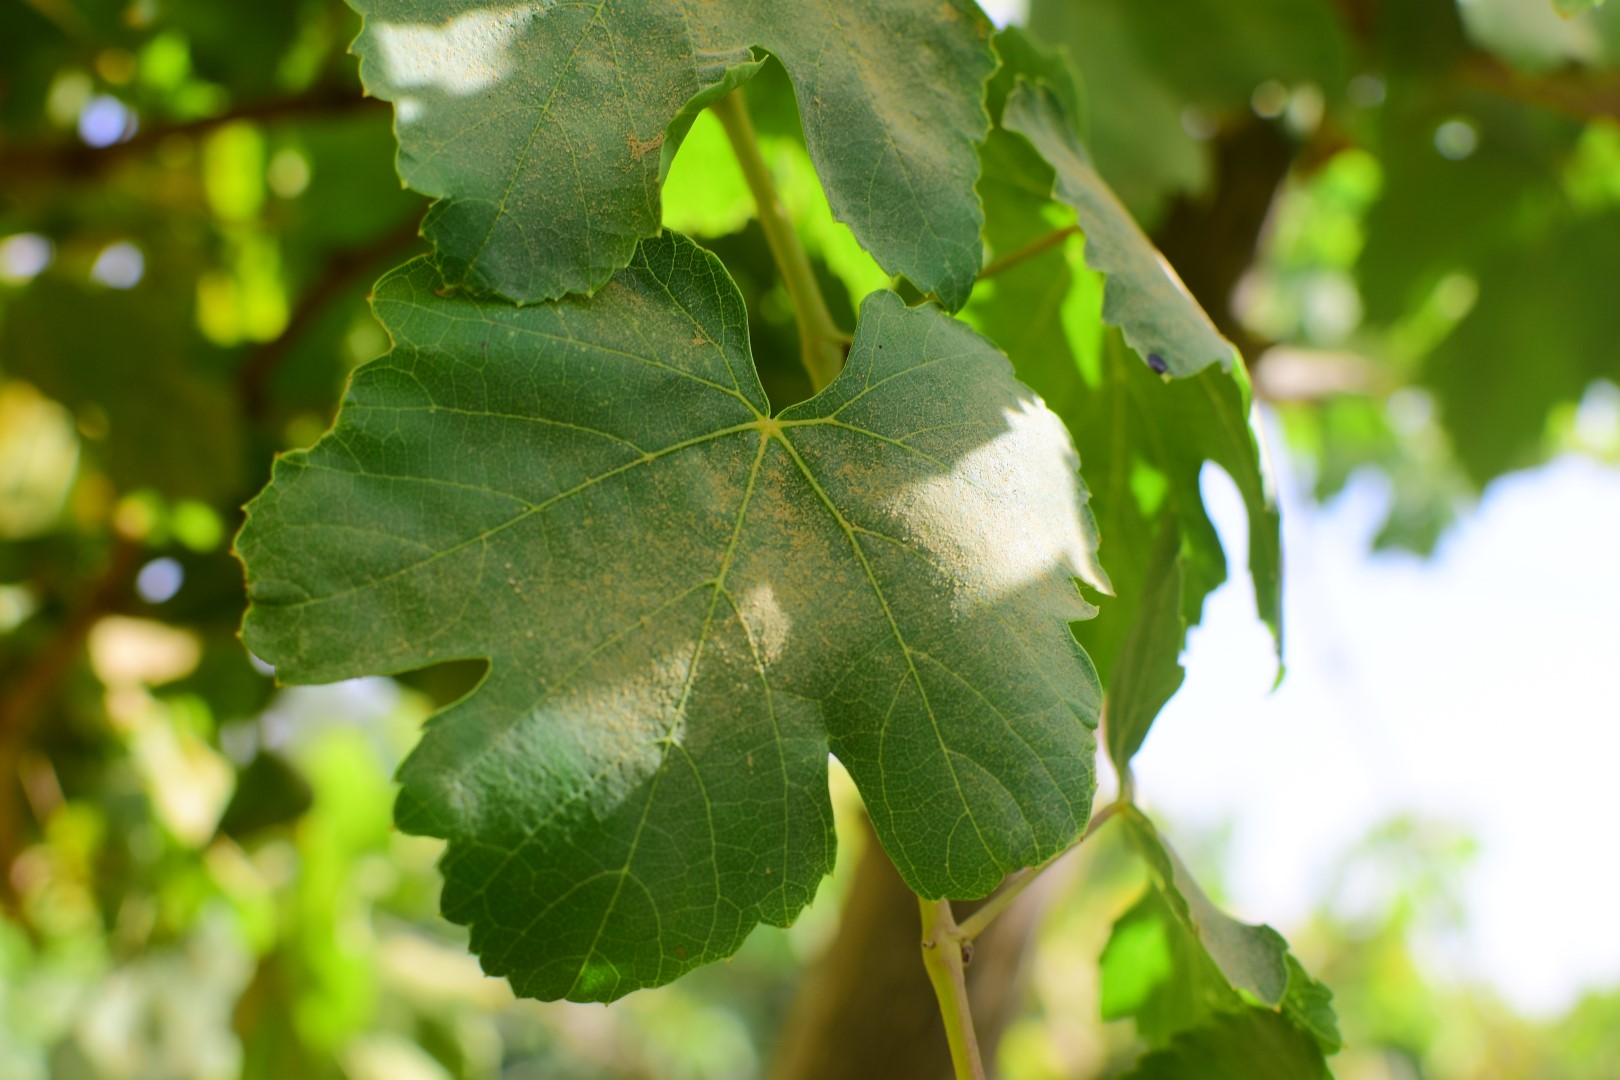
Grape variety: Thompson Seedless